Manuel Quintana

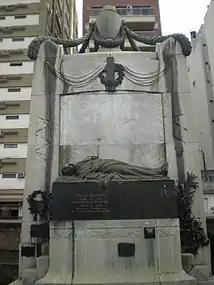
Manuel Quintana's tomb in the Recoleta Cemetery

On August 11, 1905, Quintana and his wife, Susana Rodríguez Viana, suffered an attack against their lives, when Salvador Planas y Virella, a Catalan anarchist, shot at the presidential vehicle, but he could not carry out his task due to a failure in the pistol he used. Planas declared that he acted alone and that his motivation was to avenge the workers killed during the demonstration on May 21 of that year. He was arrested and during the trial in September 1907 the defense alleged mental instability. Planas was sentenced to 10 years in prison for attempted murder. On January 6, 1911, he fled the Buenos Aires National Penitentiary with the anarchist Francisco Solano Regis, who had attacked President José Figueroa Alcorta, Quintana's successor.